Sammy Kitwara

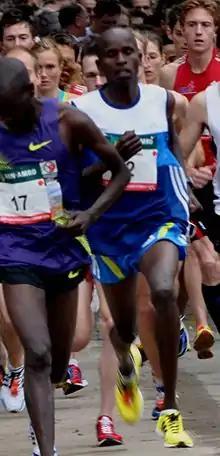
Kitwara behind Boniface Kirui at the Singelloop Utrecht in 2011

Sammy Kirop Kitwara (born 26 November 1986 in Sagat, Marakwet District) is a Kenyan long-distance runner who specialises in road running events. He is coached by Moses Kiptanui. As of November 2023 he is the 33rd fastest half marathon runner in history, having run 58.48 in 2011, which was the 4th fastest ever at the time.